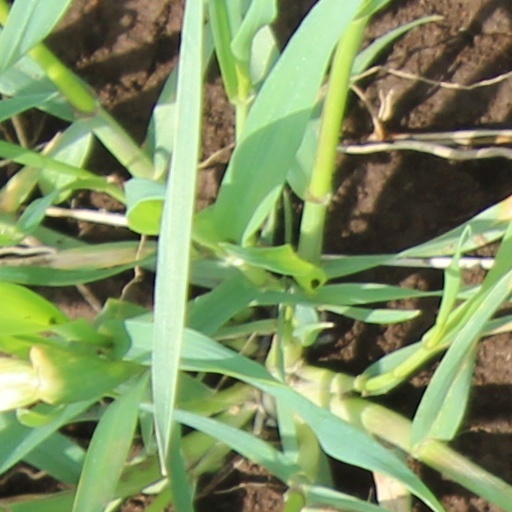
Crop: wheat